Fingerspelling

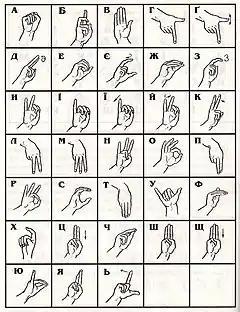
Ukrainian manual alphabet

Manual alphabets based on the Arabic alphabet, the Ethiopian Ge'ez script and the Korean Hangul script use handshapes that are more or less iconic representations of the characters in the writing system.